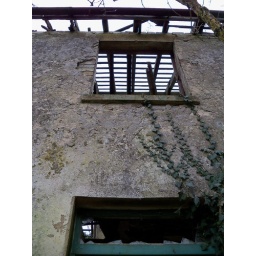
This house is being held up by the trees growing in it